Believe in Me (2006 film)

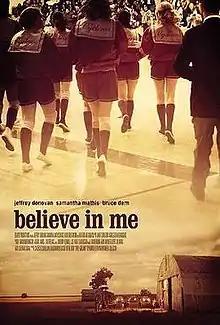
Theatrical release poster

Believe in Me is a 2006 American sports drama film directed by Robert Collector, and starring Jeffrey Donovan, Samantha Mathis and Bruce Dern. The film was shot in various locations in New Mexico. The film is based on the novel "Brief Garland" by Harold Keith. The novel is about Keith's real life nephew, Jim Keith.